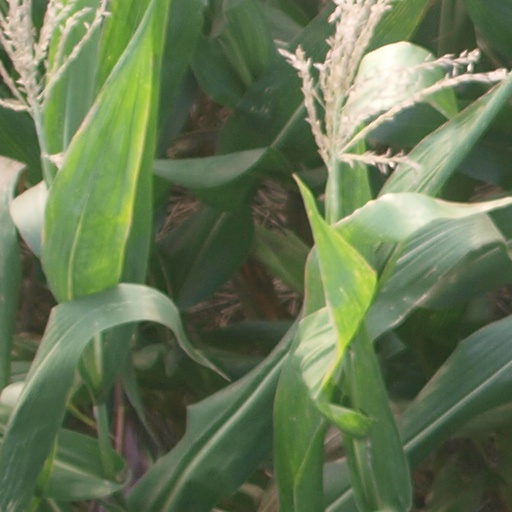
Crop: maize; corn